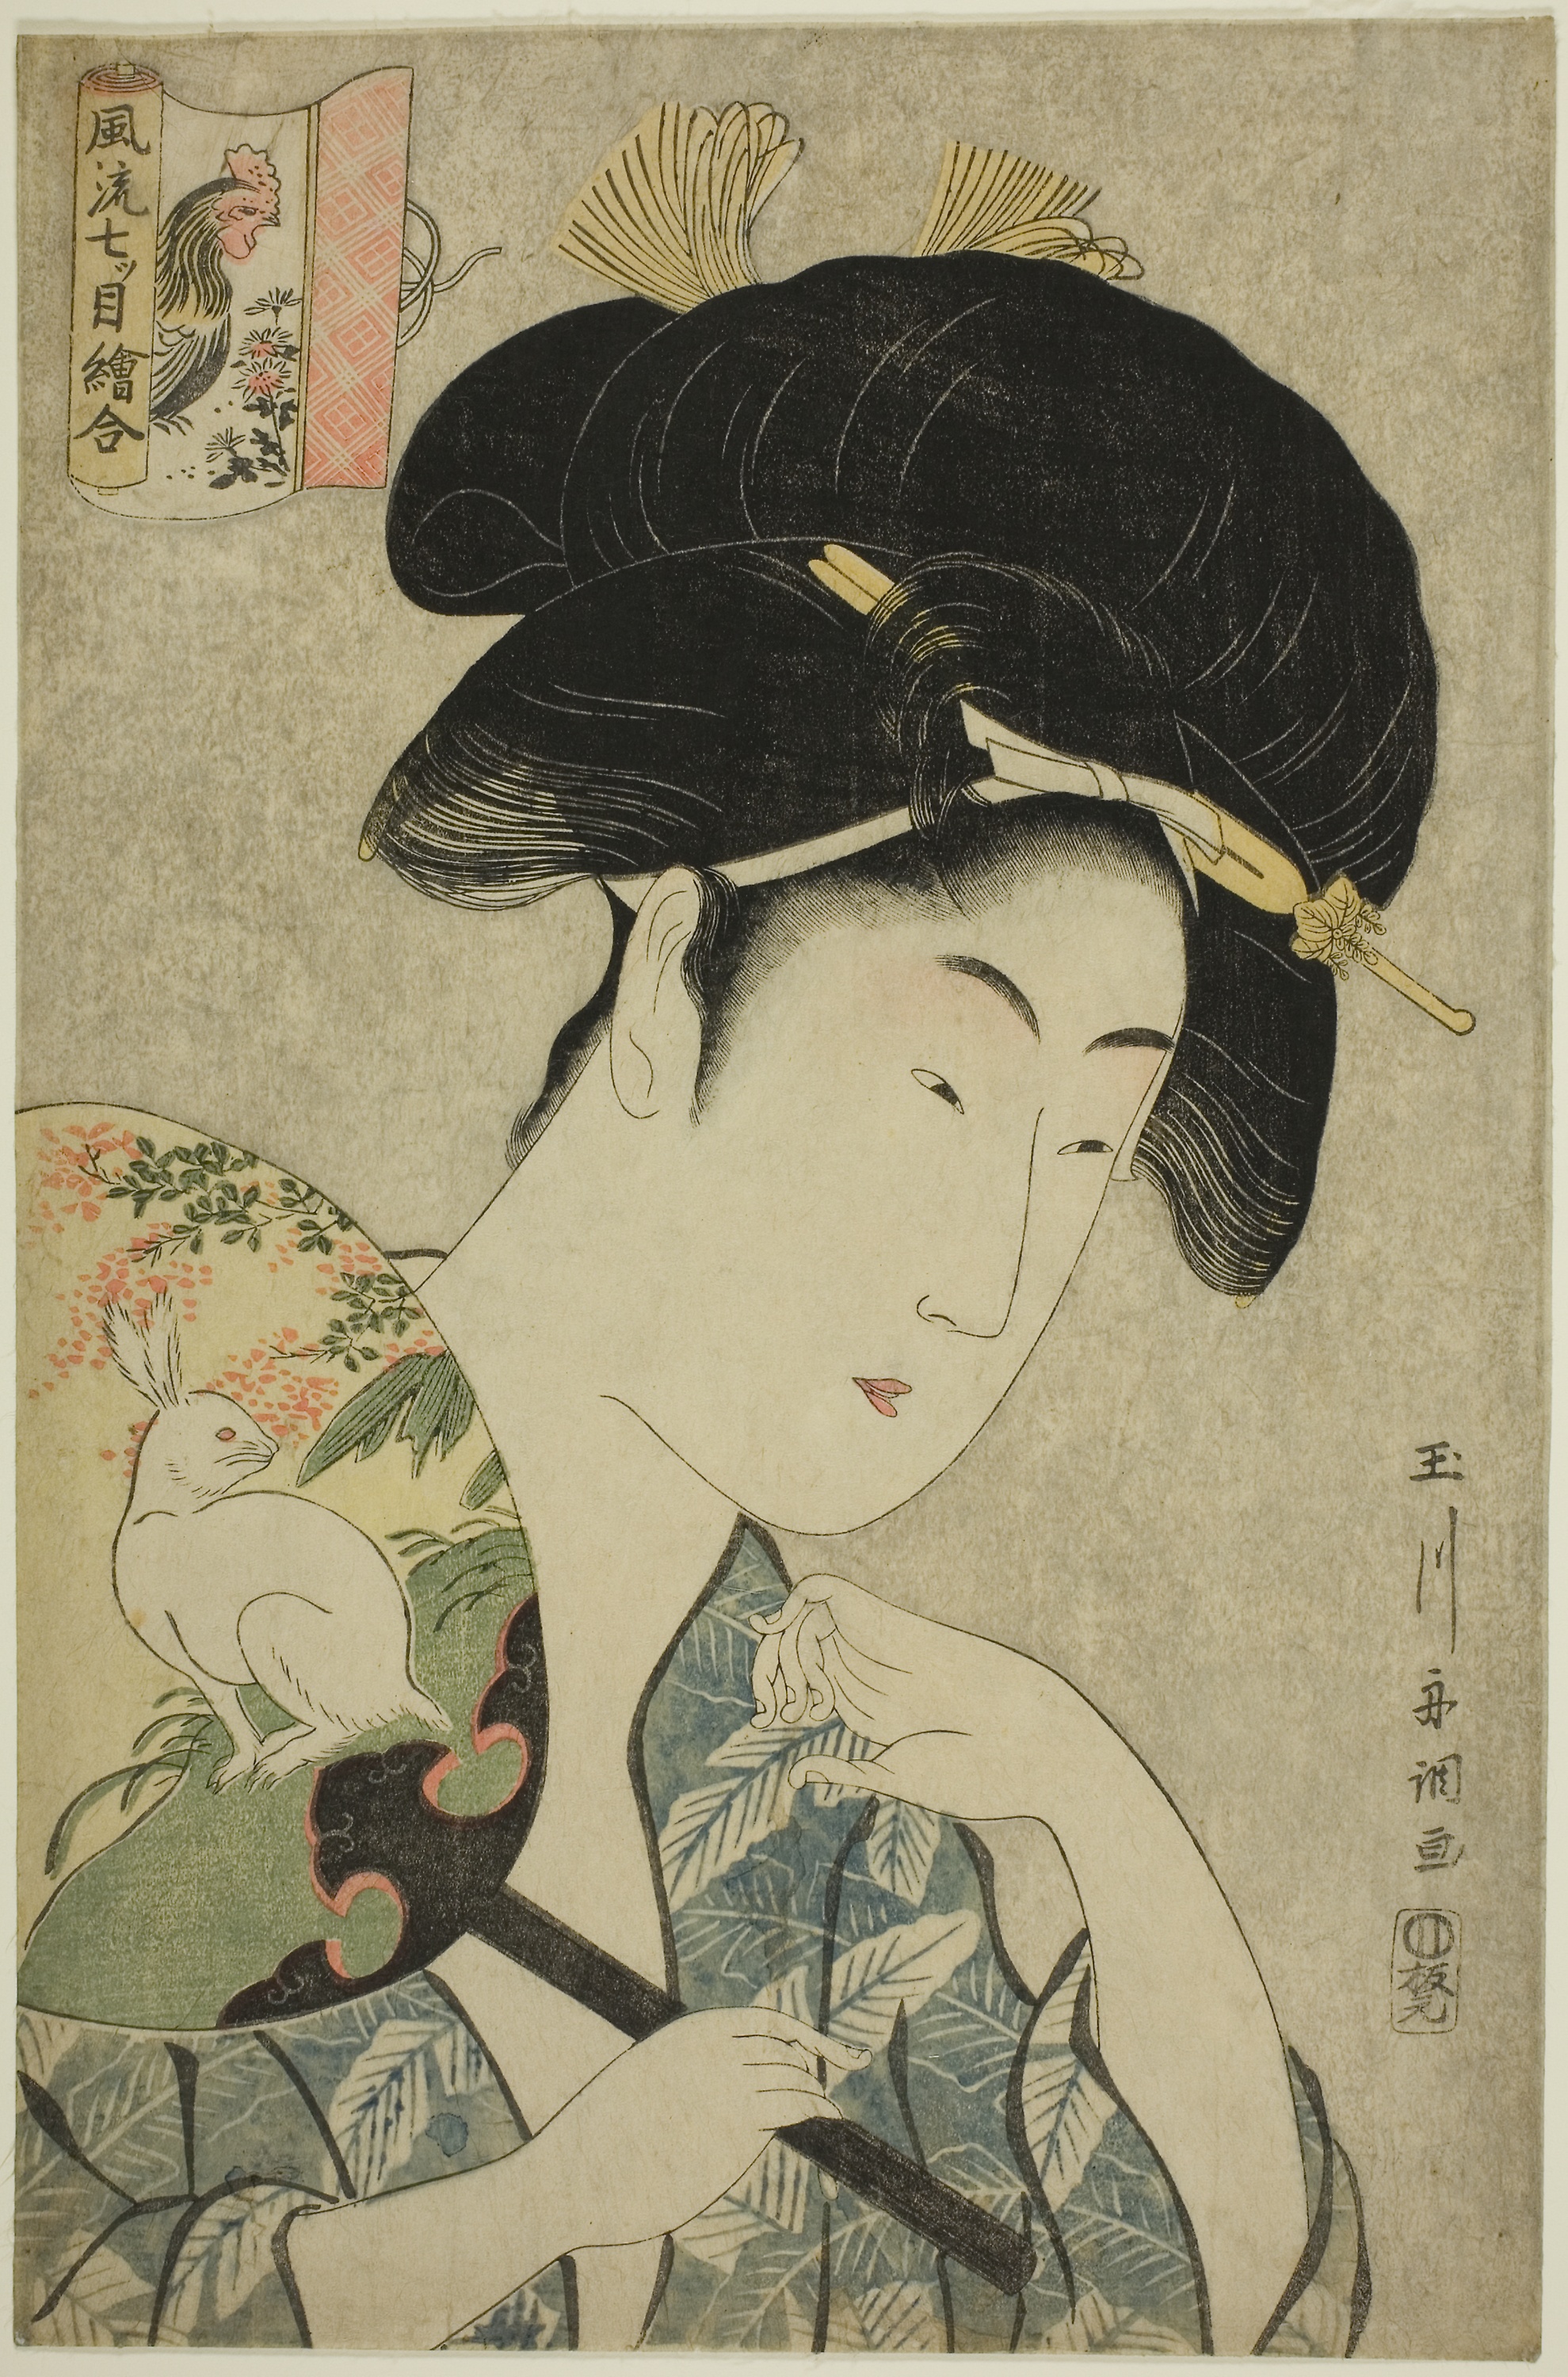
woman, art, illustration, poster, portrait, geisha, visual arts, vintage clothing, printmaking, modern art, painting